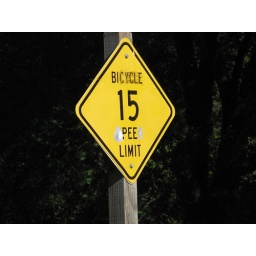
Someone had vandalised this sign near alum rock park , San jose CA